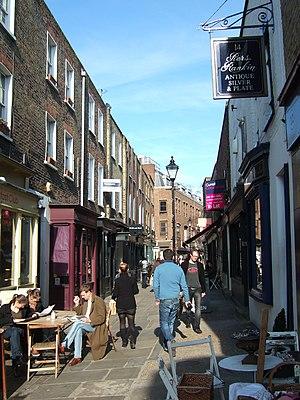
Camden Passage est une pittoresque rue piétonne de Londres située à quelques minutes de la station de métro Angel sur Upper Street dans le quartier londonien d'Islington. Le passage est connu pour ses antiquaires, ses marchés et sa gamme de boutiques indépendantes, cafés et restaurants.